Foreign policy of the Barack Obama administration

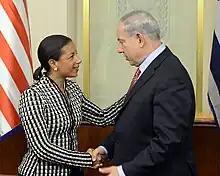
Rice meets with Israeli Prime Minister Benjamin Netanyahu, May 2014.

During the 2008 campaign, Obama outlined his priorities for developing an Africa policy including taking action to stop "what U.S. officials have termed genocide in Darfur, fighting poverty, and expanding prosperity." Some analysts believed that Obama's appointment of Susan Rice who was a former assistant secretary of state for African affairs, as U.S. ambassador to the United Nations was a sign that his administration would prioritize the continent.